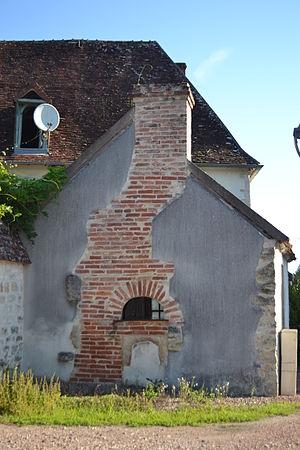
Four à pain à usage collectif, XIXe siècle, Murlin, Nièvre.
Murlin est une commune française située dans le département de la Nièvre, en région Bourgogne-Franche-Comté.